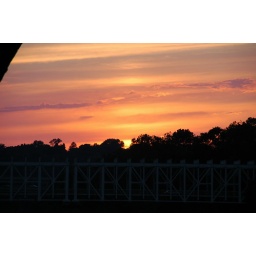
sky above the falls bridge